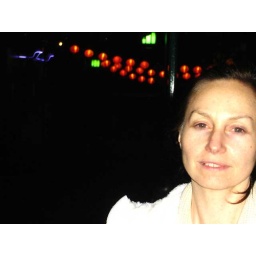
banana girl in china town. she came to visit me for a sec and showed me something pretty cool :)